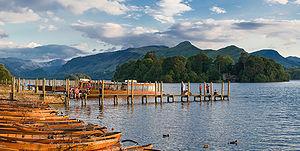
Le quai de Keswick sur le lac de Derwent Water, dans le Lake District, en Angleterre.